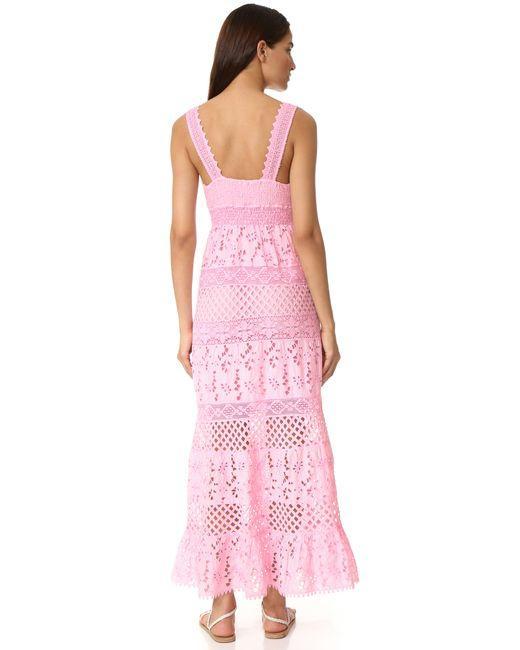
Damen süßes rosa Netz, Spitze, ärmelloses Kleid mit flachen Sandalen für lässige Anlässe